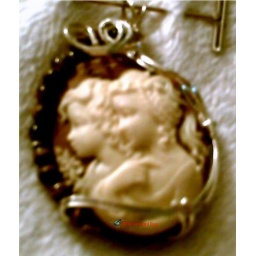
Wirewrapped in sterling silver with tiger eye beads